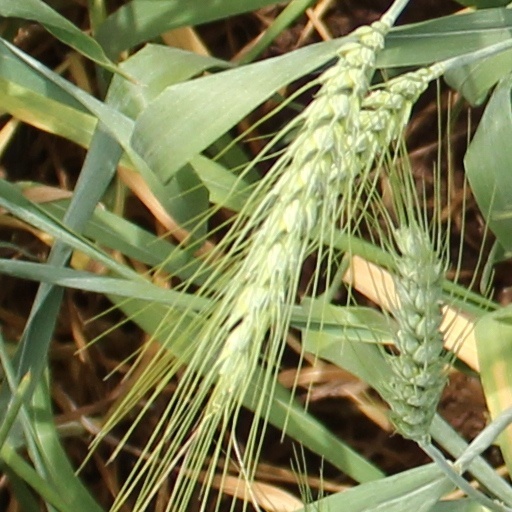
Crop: wheat